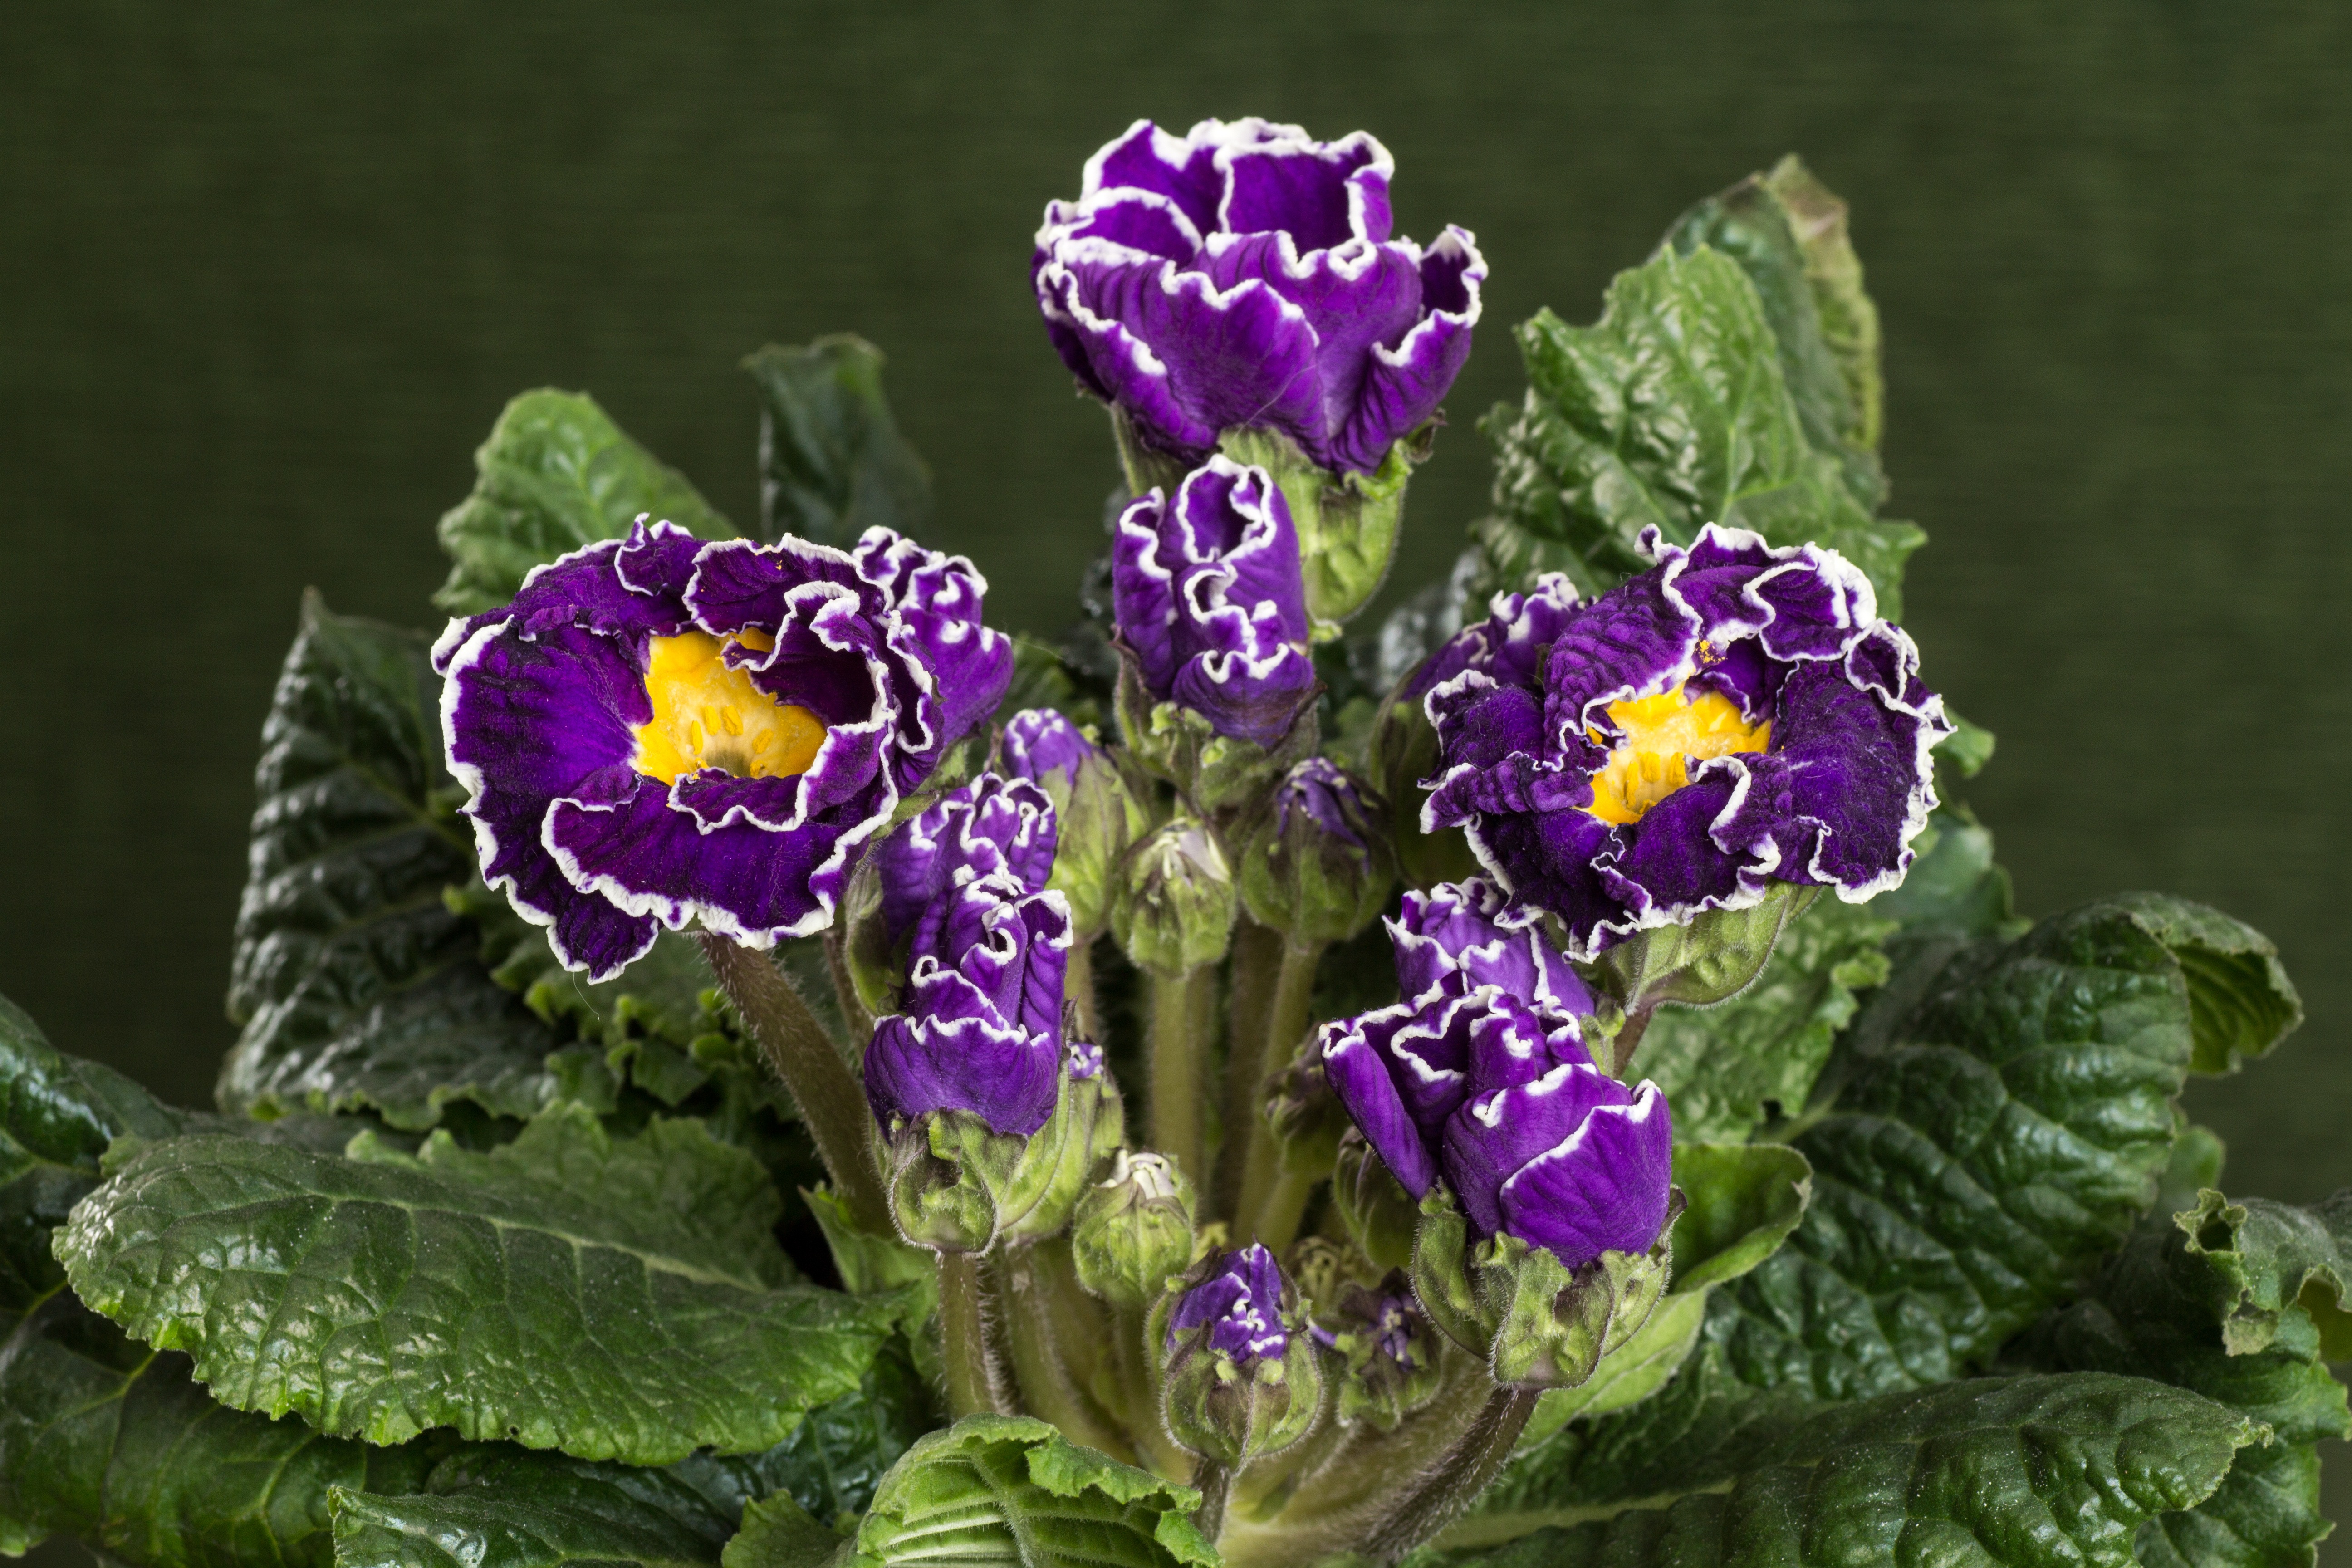
plant, flower, macro, botany, flora, wildflower, violet, viola, primula, macro photography, pansy, flowering plant, primroses, herbaceous plant, annual plant, land plant, violet family, primula vulgaris hybrid